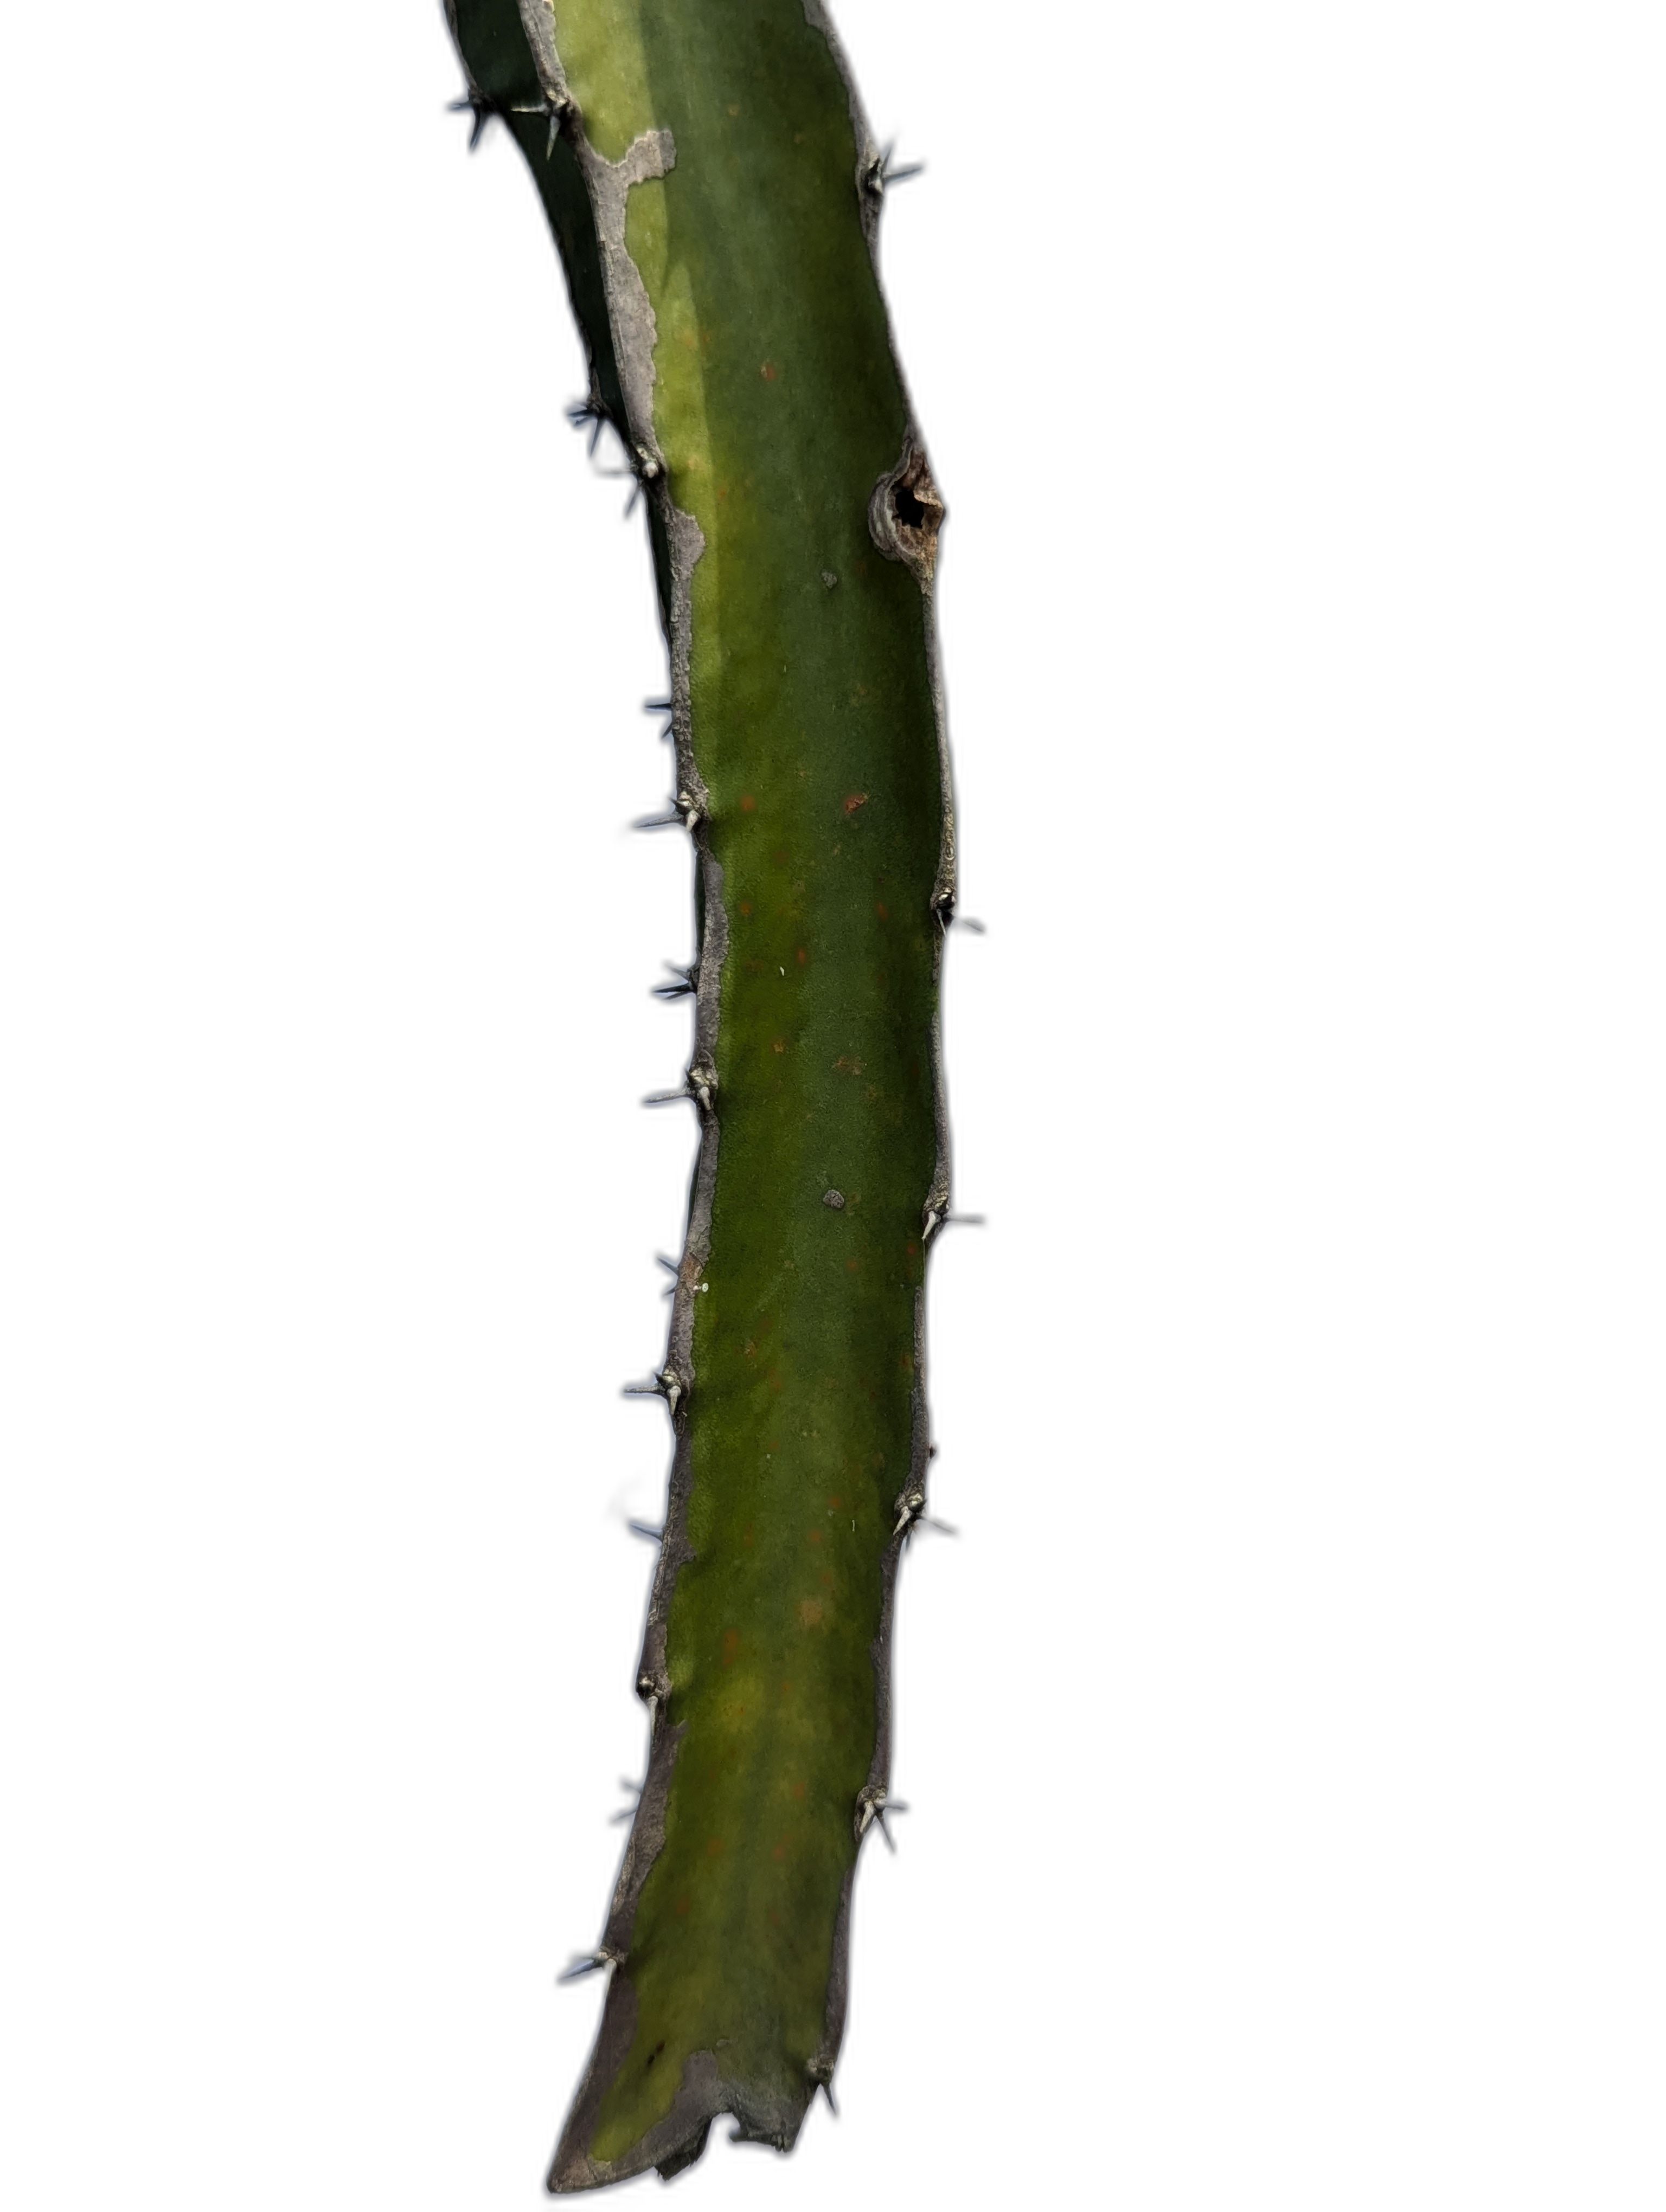
Label: Good leaf